Tuffeau stone

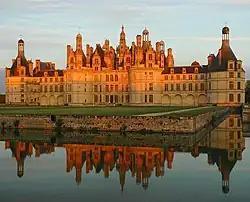
The visual appeal of "tuffeau" is amply evident at the celebrated Chateau de Chambord

The mines are a perfect environment for wine cellars. Many of the larger caves have become "champignonnieres" — i.e., are used for growing a commercial variety of mushroom, which is transported daily to the markets of Paris.